Washington Story

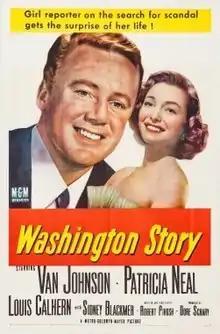
Theatrical release poster

Washington Story is a 1952 American comedy drama film starring Van Johnson and Patricia Neal. Directed by Robert Pirosh, it follows a green reporter in search of government corruption who instead falls for the congressman she's investigating.